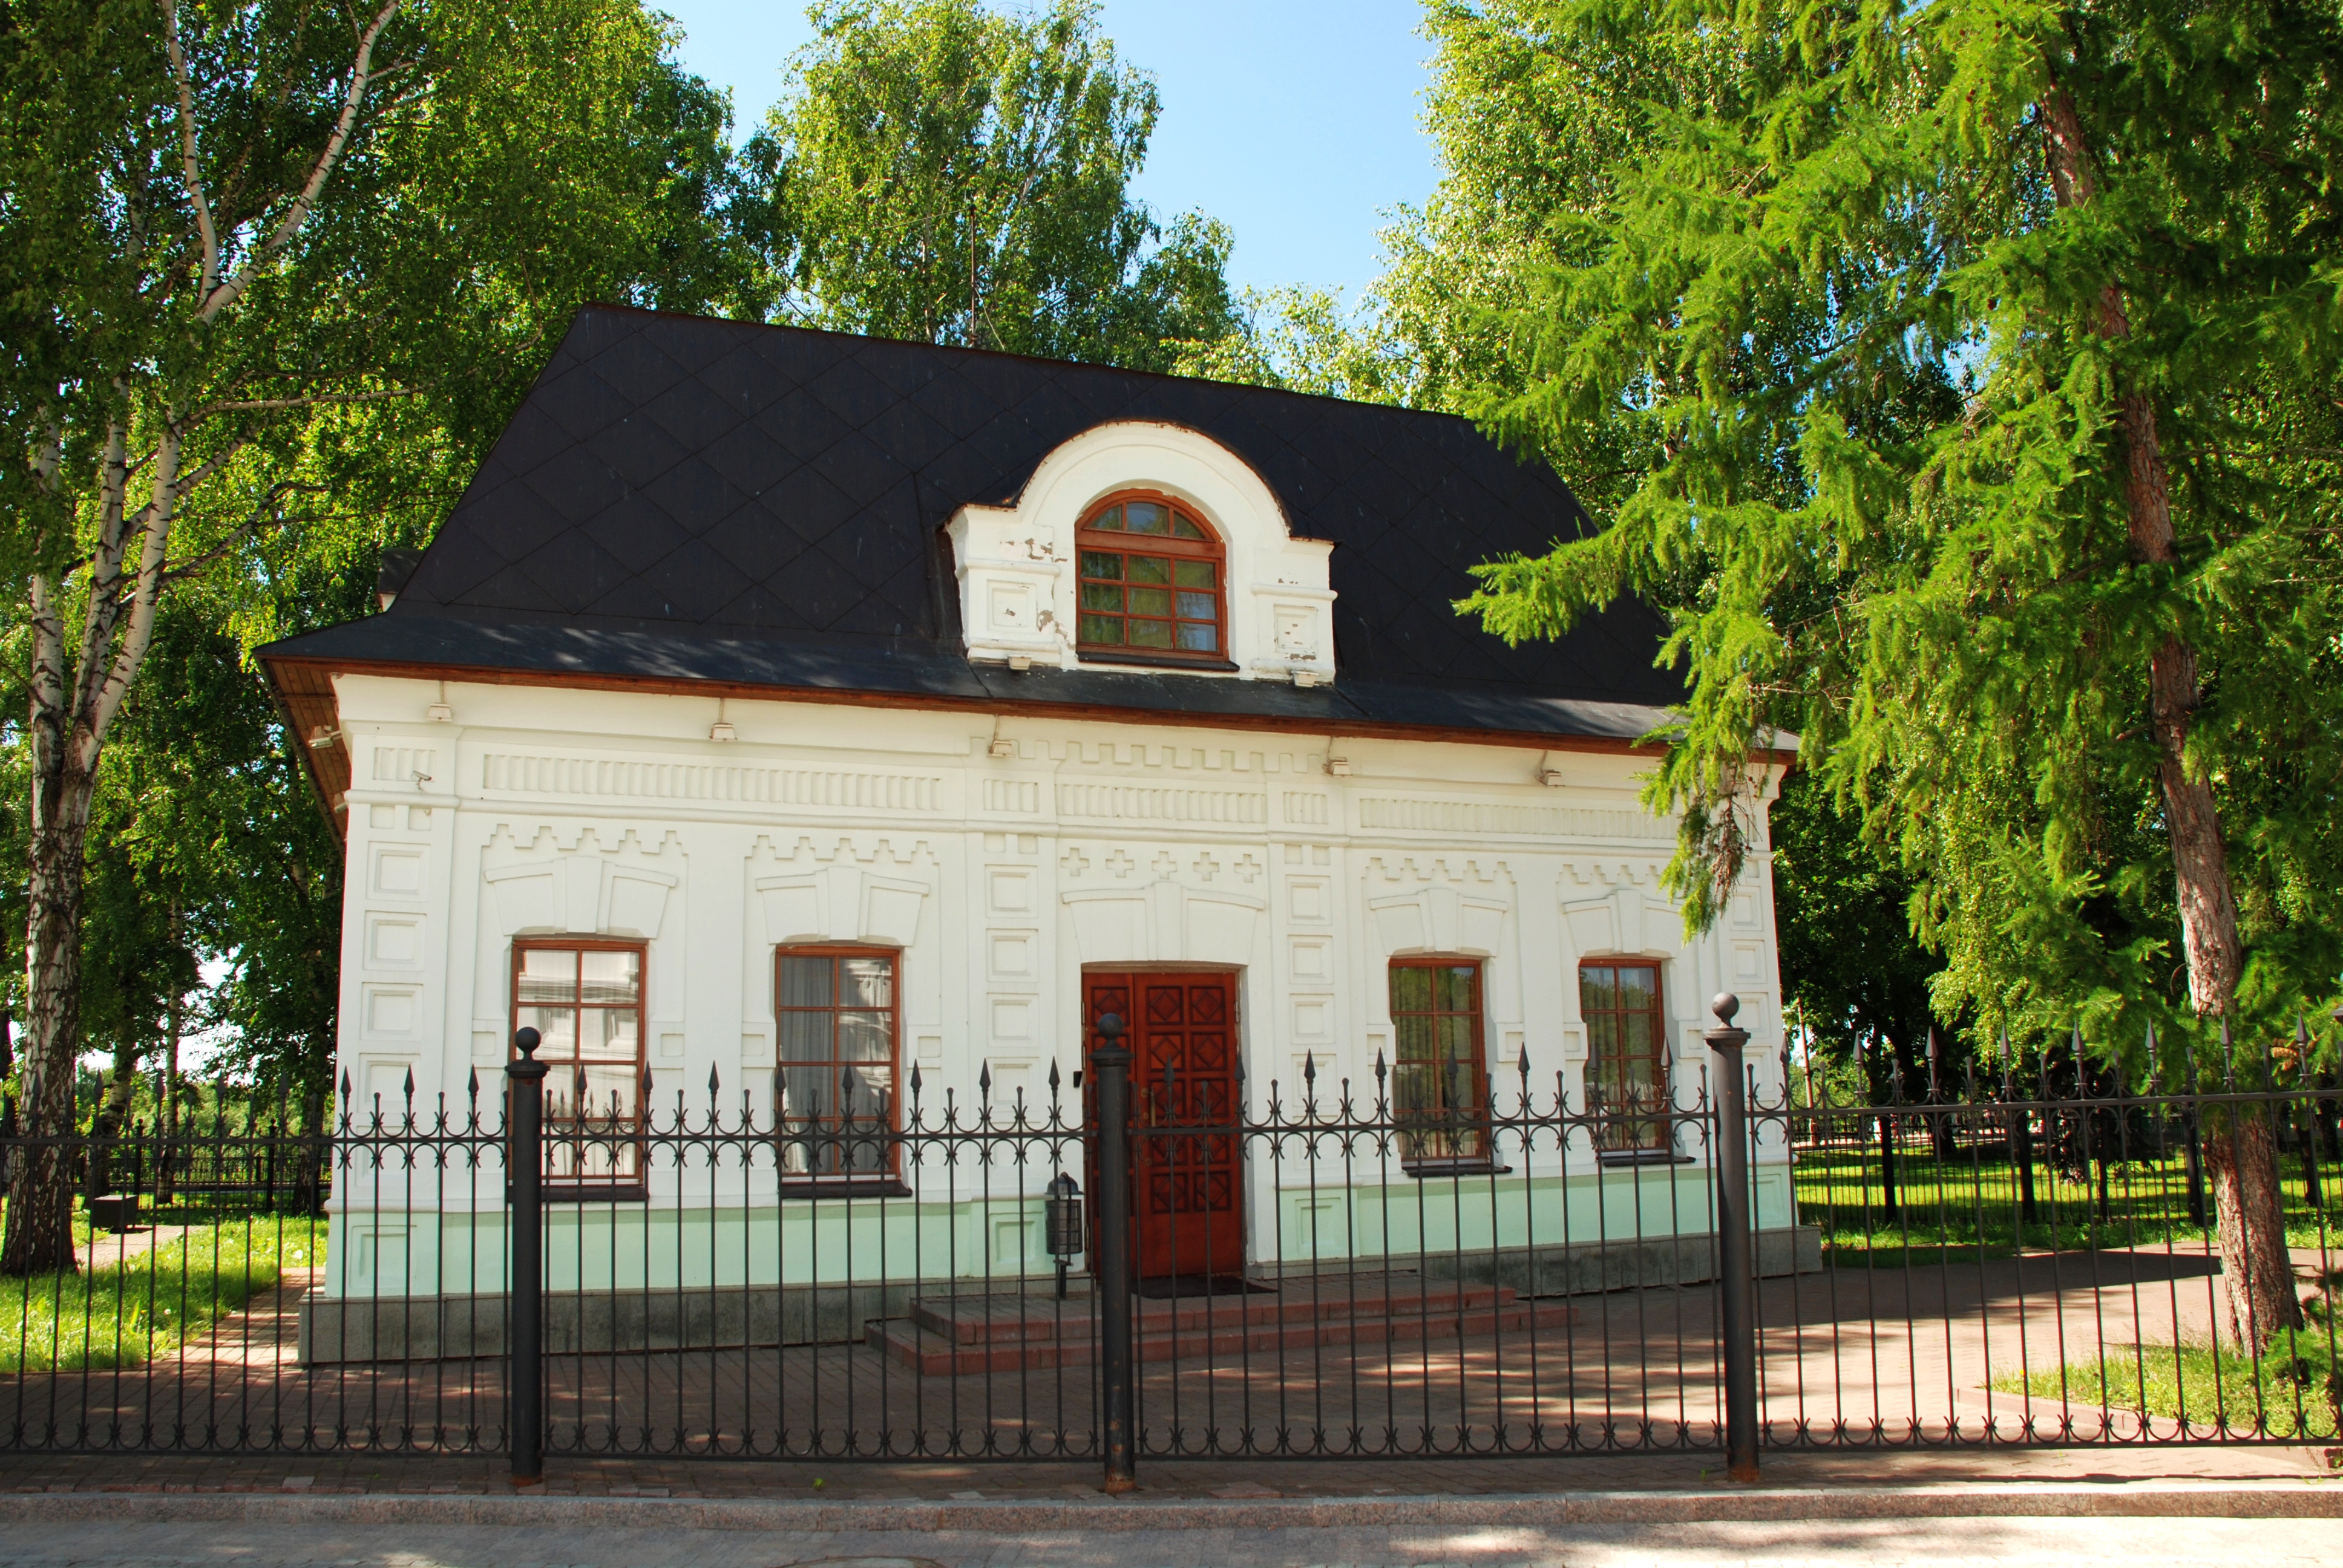
building, city, home, cityscape, europe, facade, property, church, chapel, nikon, place of worship, monastery, nikkor, estate, russia, d80, cityscapes, 18135mmf3556g, 18135mm, nikond80, yaroslavl, real estate